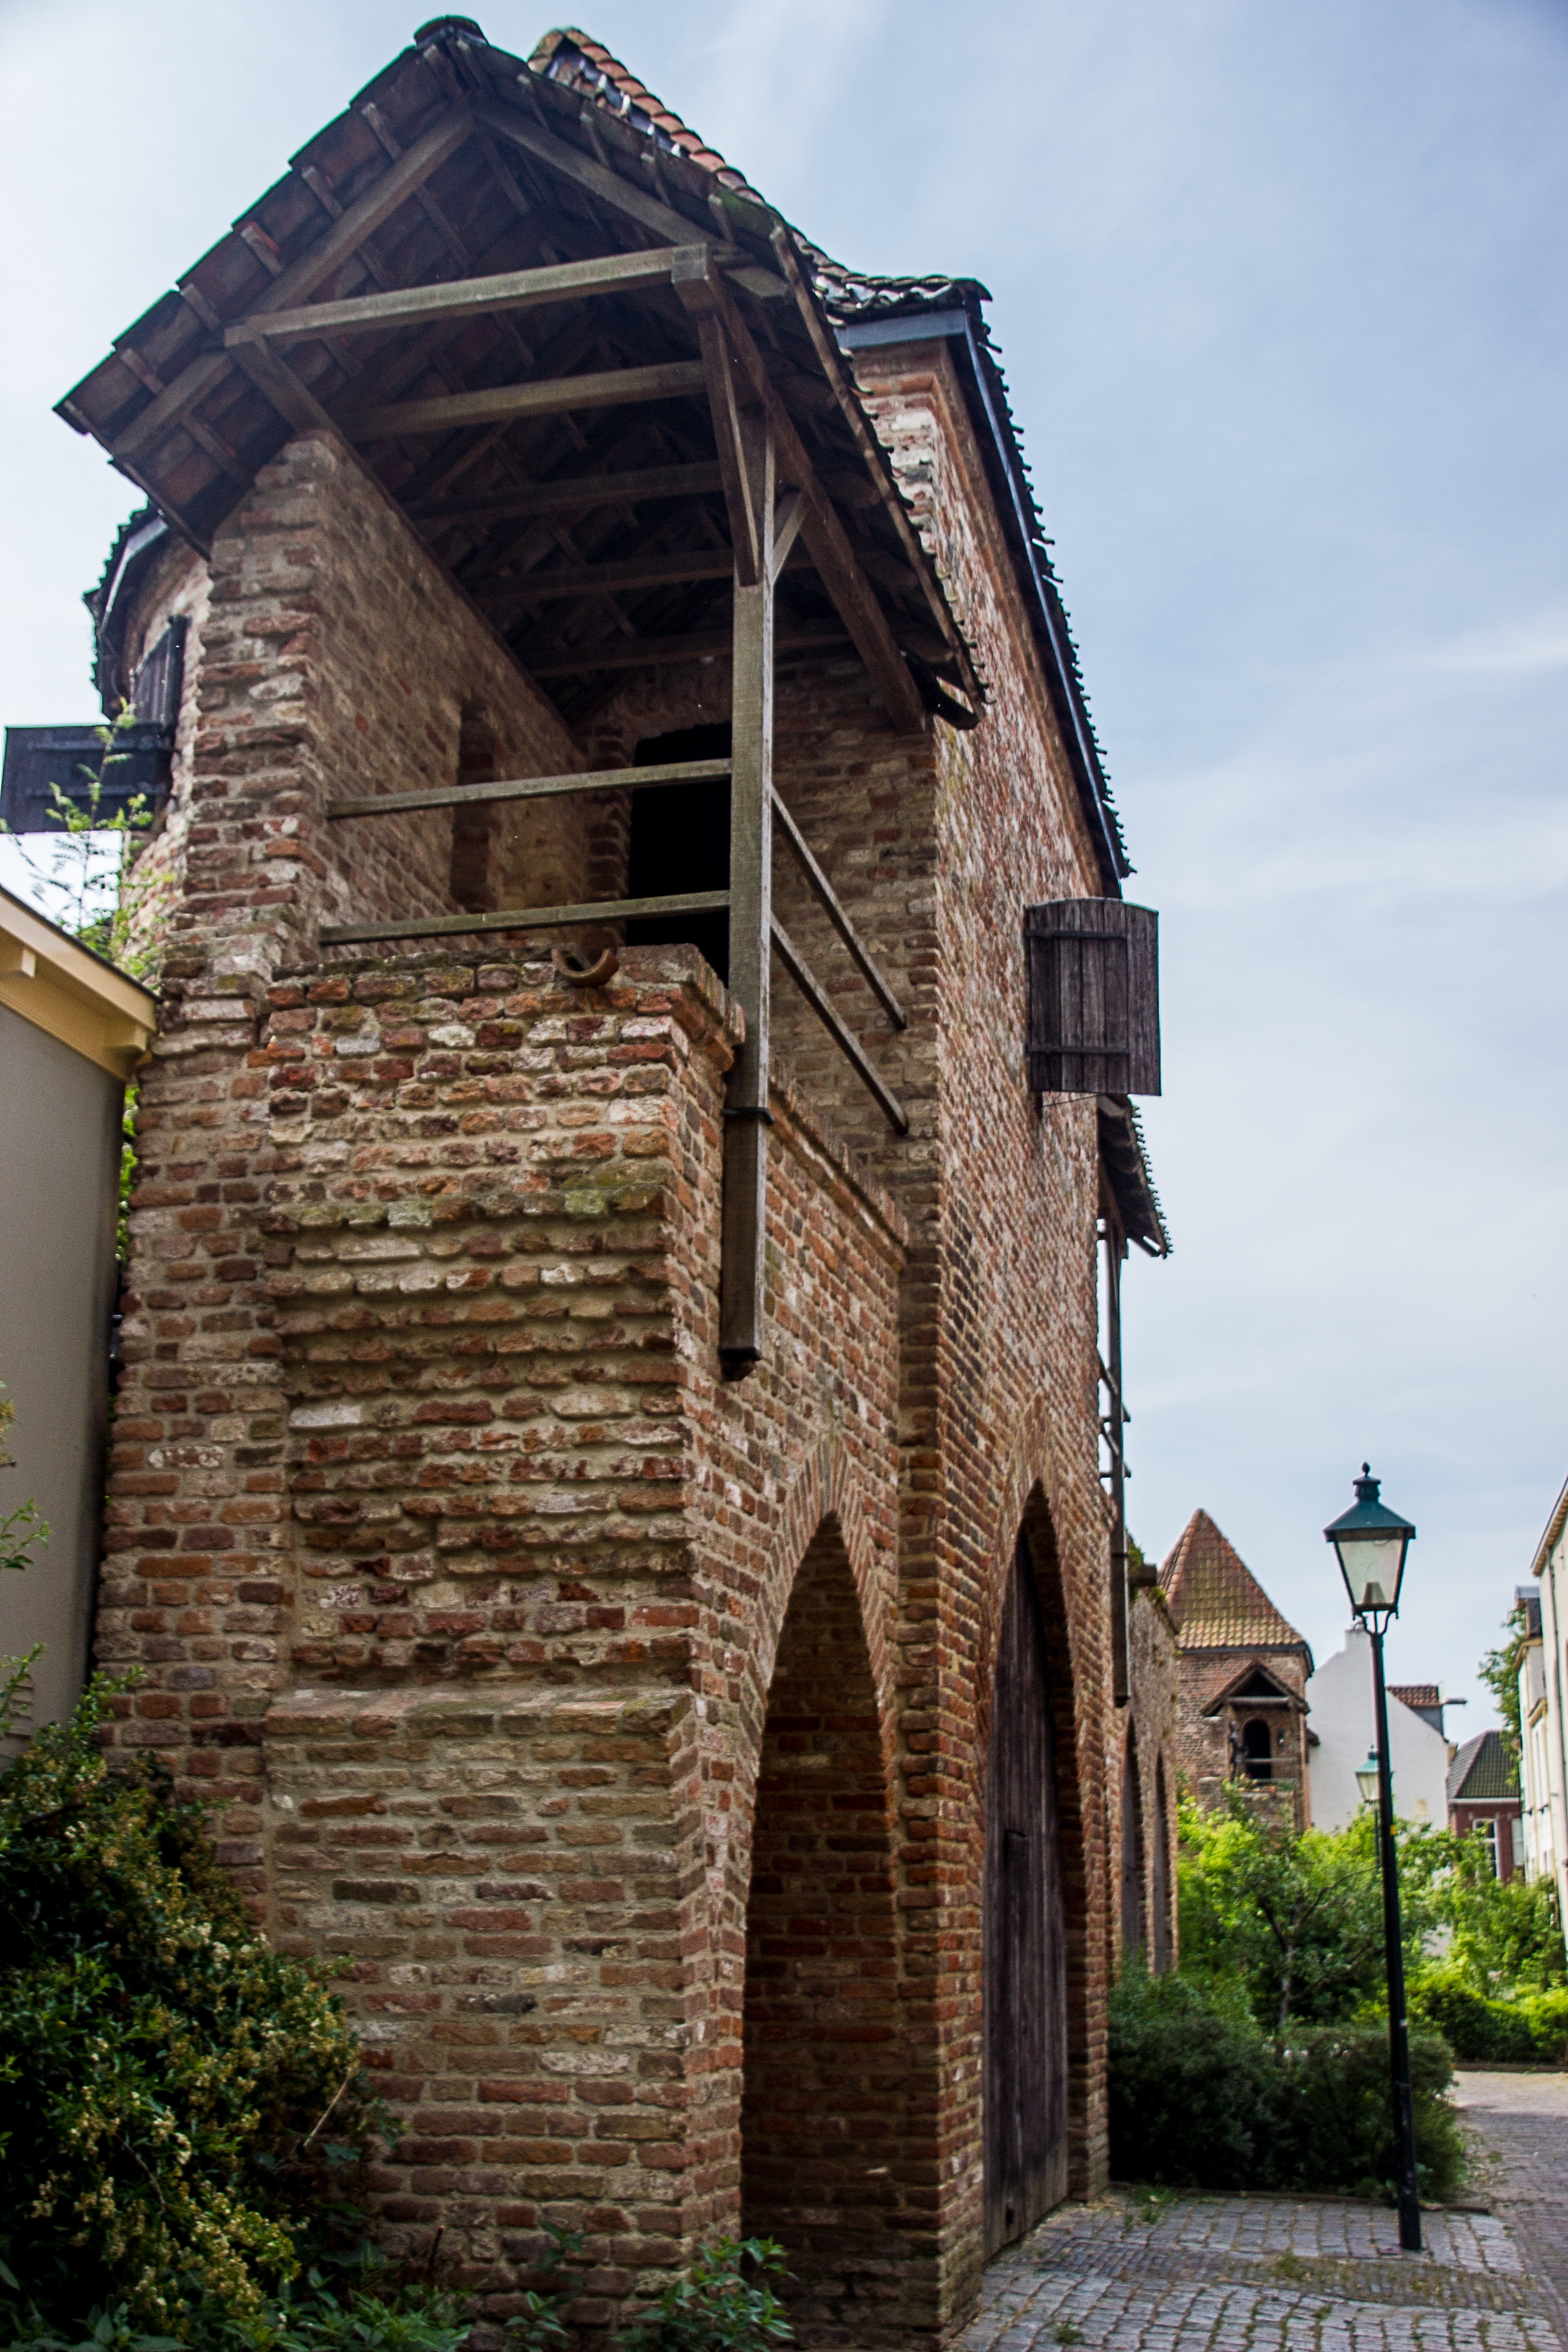
architecture, house, town, building, city, village, tower, cottage, facade, church, chapel, tourism, place of worship, medieval, netherlands, buildings, ruins, estate, city wall, rural area, zutphen